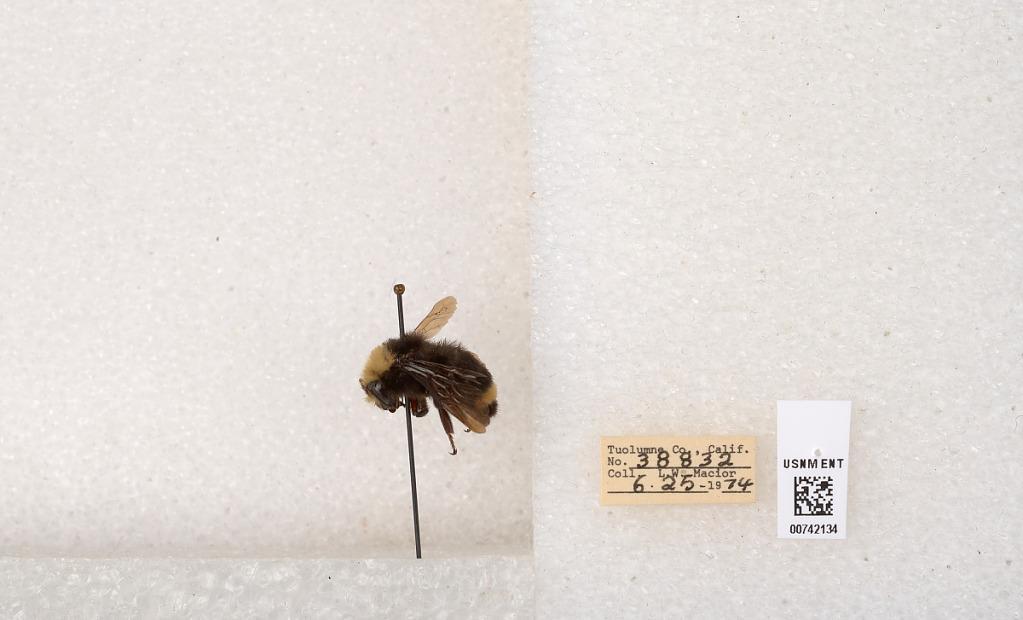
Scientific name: Bombus (Pyrobombus) vosnesenskii Radoszkowski
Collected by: L. Macior
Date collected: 1974-6-25
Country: United States
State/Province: California
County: Tuolumne
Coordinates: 37.9712, -120.228